VMF(N)-531 GCI Detachment

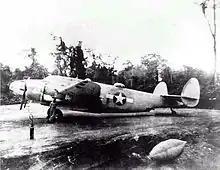
A Lockheed PV-1 Ventura night fighter from VMF(N)-531 in the Southwest Pacific in 1943.

In February 1943 the squadron sent nine pilots, including Marion M. Magruder, to England to learn night fighting from the Royal Air Force. The nascent GCI section was able to conduct its first actual intercept on 27 February. February 1943 also saw Major Robert O. Bisson, recently trained in electrical engineering and radar at the United States Army's Signal Corps School at Fort Monmouth and Harvard University, arrive to lead the newly formed GCI Detachment. In March 1943, Bisson and four enlisted men were sent on temporary duty to General Electric in Syracuse, New York, to receive instruction on the SCR-527 early warning radar. This newly fielded radar is what VMF(N)-531 took into combat later that year. For the remainder of its time at MCAS Cherry Point, the detachment continued to train despite being plagued by poor equipment and facilities.